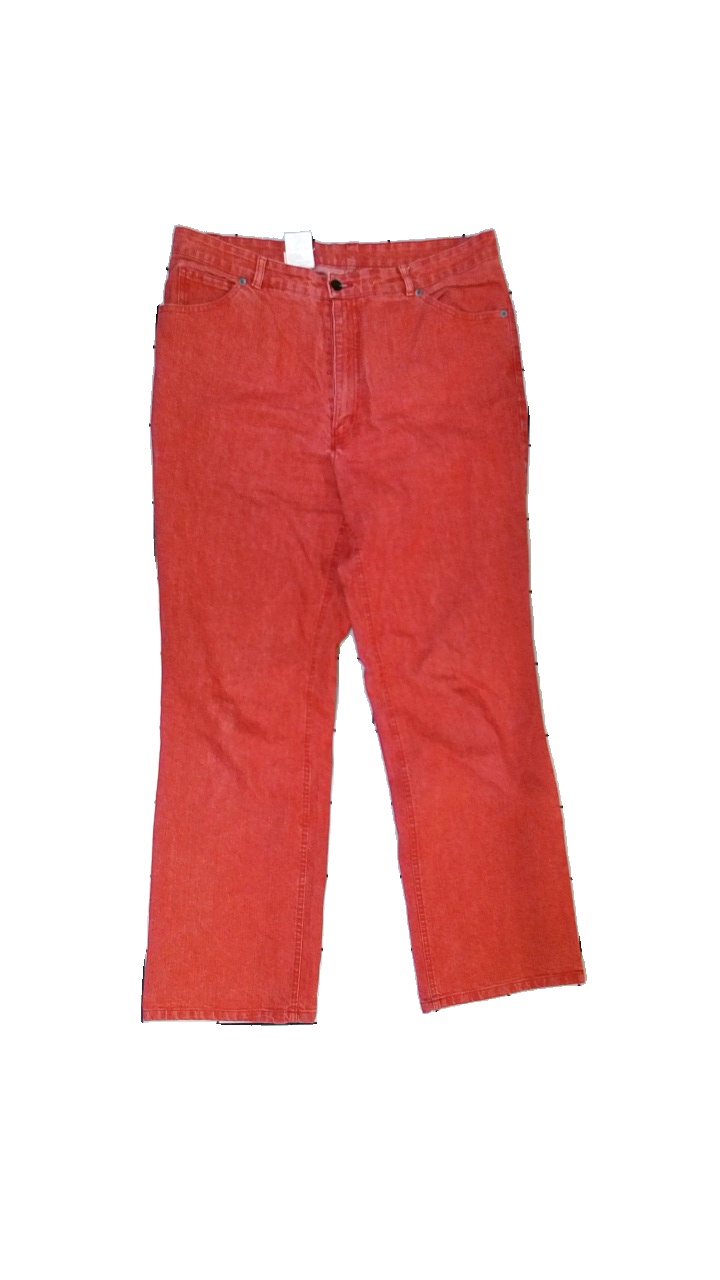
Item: Jeans (Ladies)
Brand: Golden Bridge
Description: Red jeans
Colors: Red
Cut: Regular
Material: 88% cotton, 11% ?
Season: All
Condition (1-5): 2
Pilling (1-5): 5
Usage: Export
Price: <50